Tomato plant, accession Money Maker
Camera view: horizontal (90 deg, fisheye); turntable rotation: 180 degrees
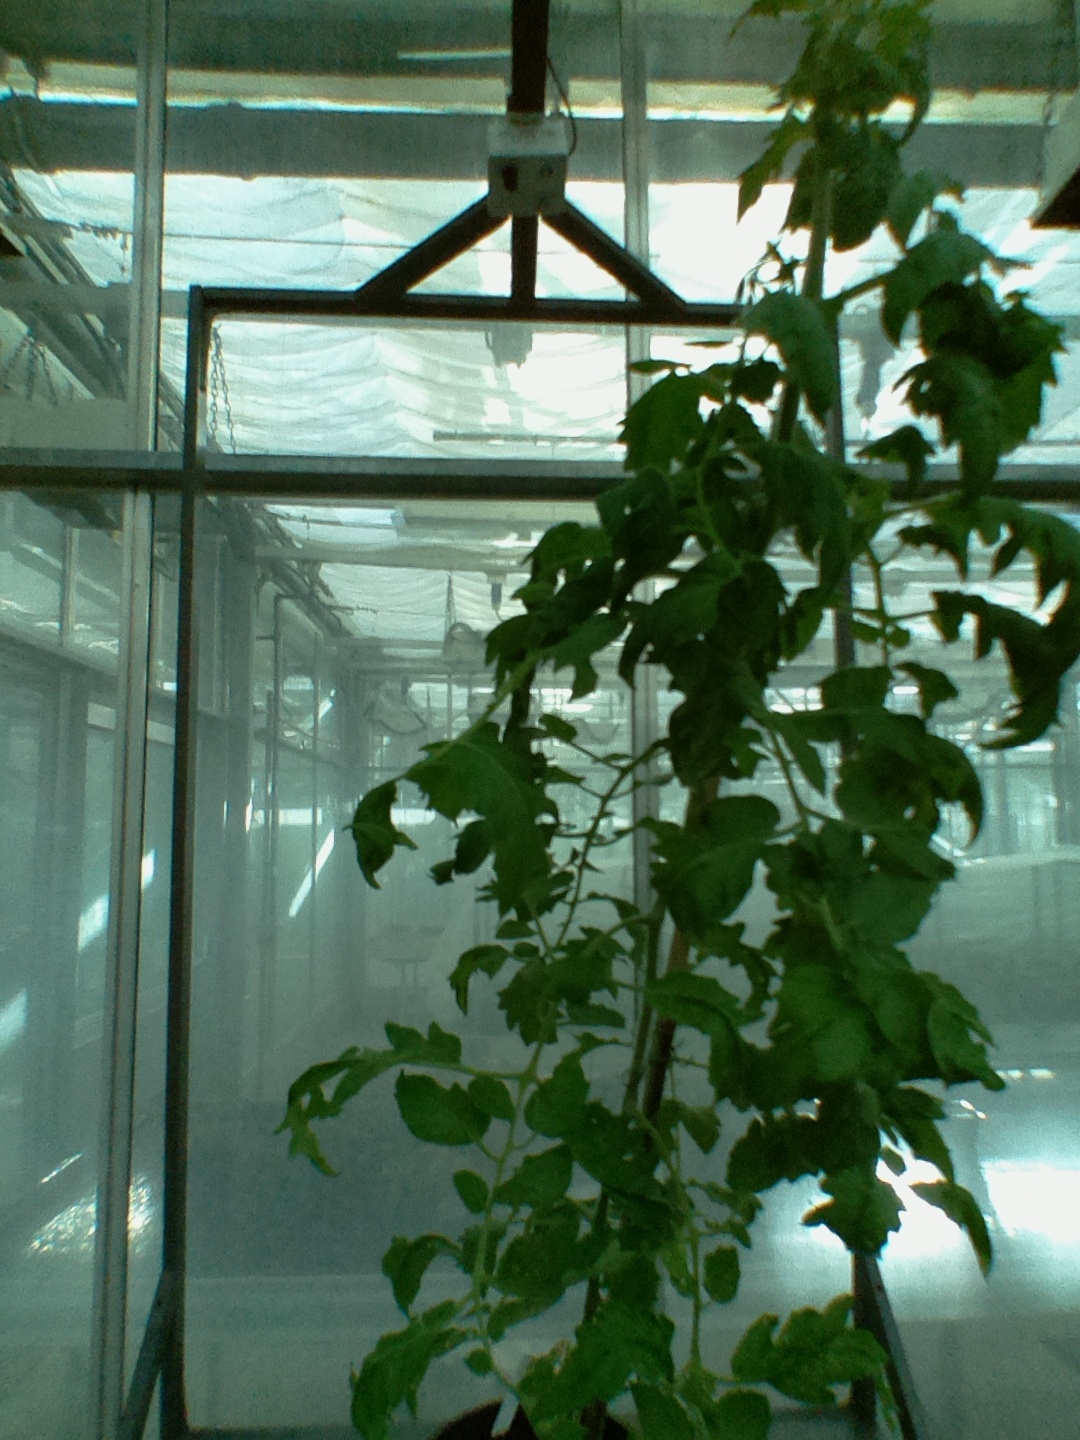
BBCH growth stage 61: 10%-20% of flowers open